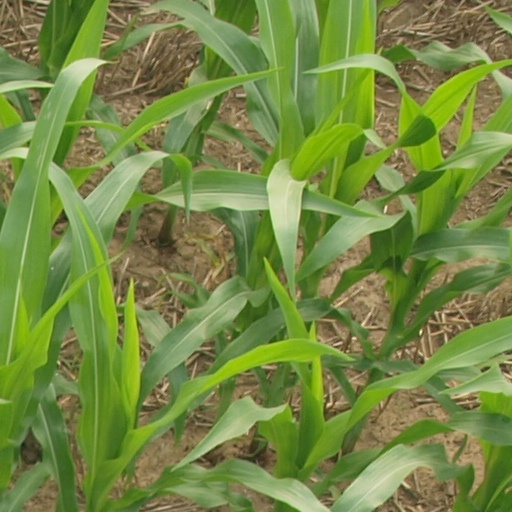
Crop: maize; corn